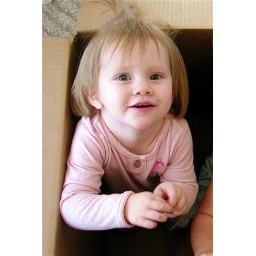
girl in a box